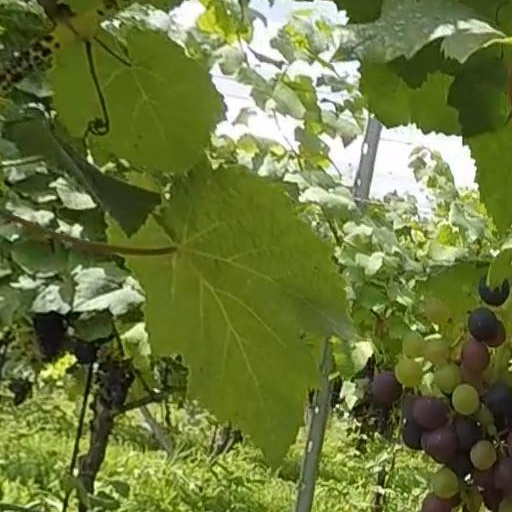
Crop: grape